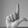
ASL letter: L